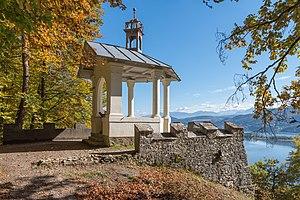
Pörtschach am Wörthersee, parfois simplement Pörtschach ou Poertschach, est une ville d'Autriche, dans le district de Klagenfurt-Land, en Carinthie, sur les bords du lac Wörthersee.